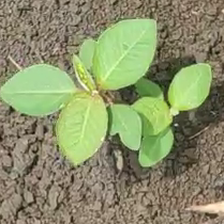
Weed species: Moti_dudhi(Euphorbia_geneculata_L)